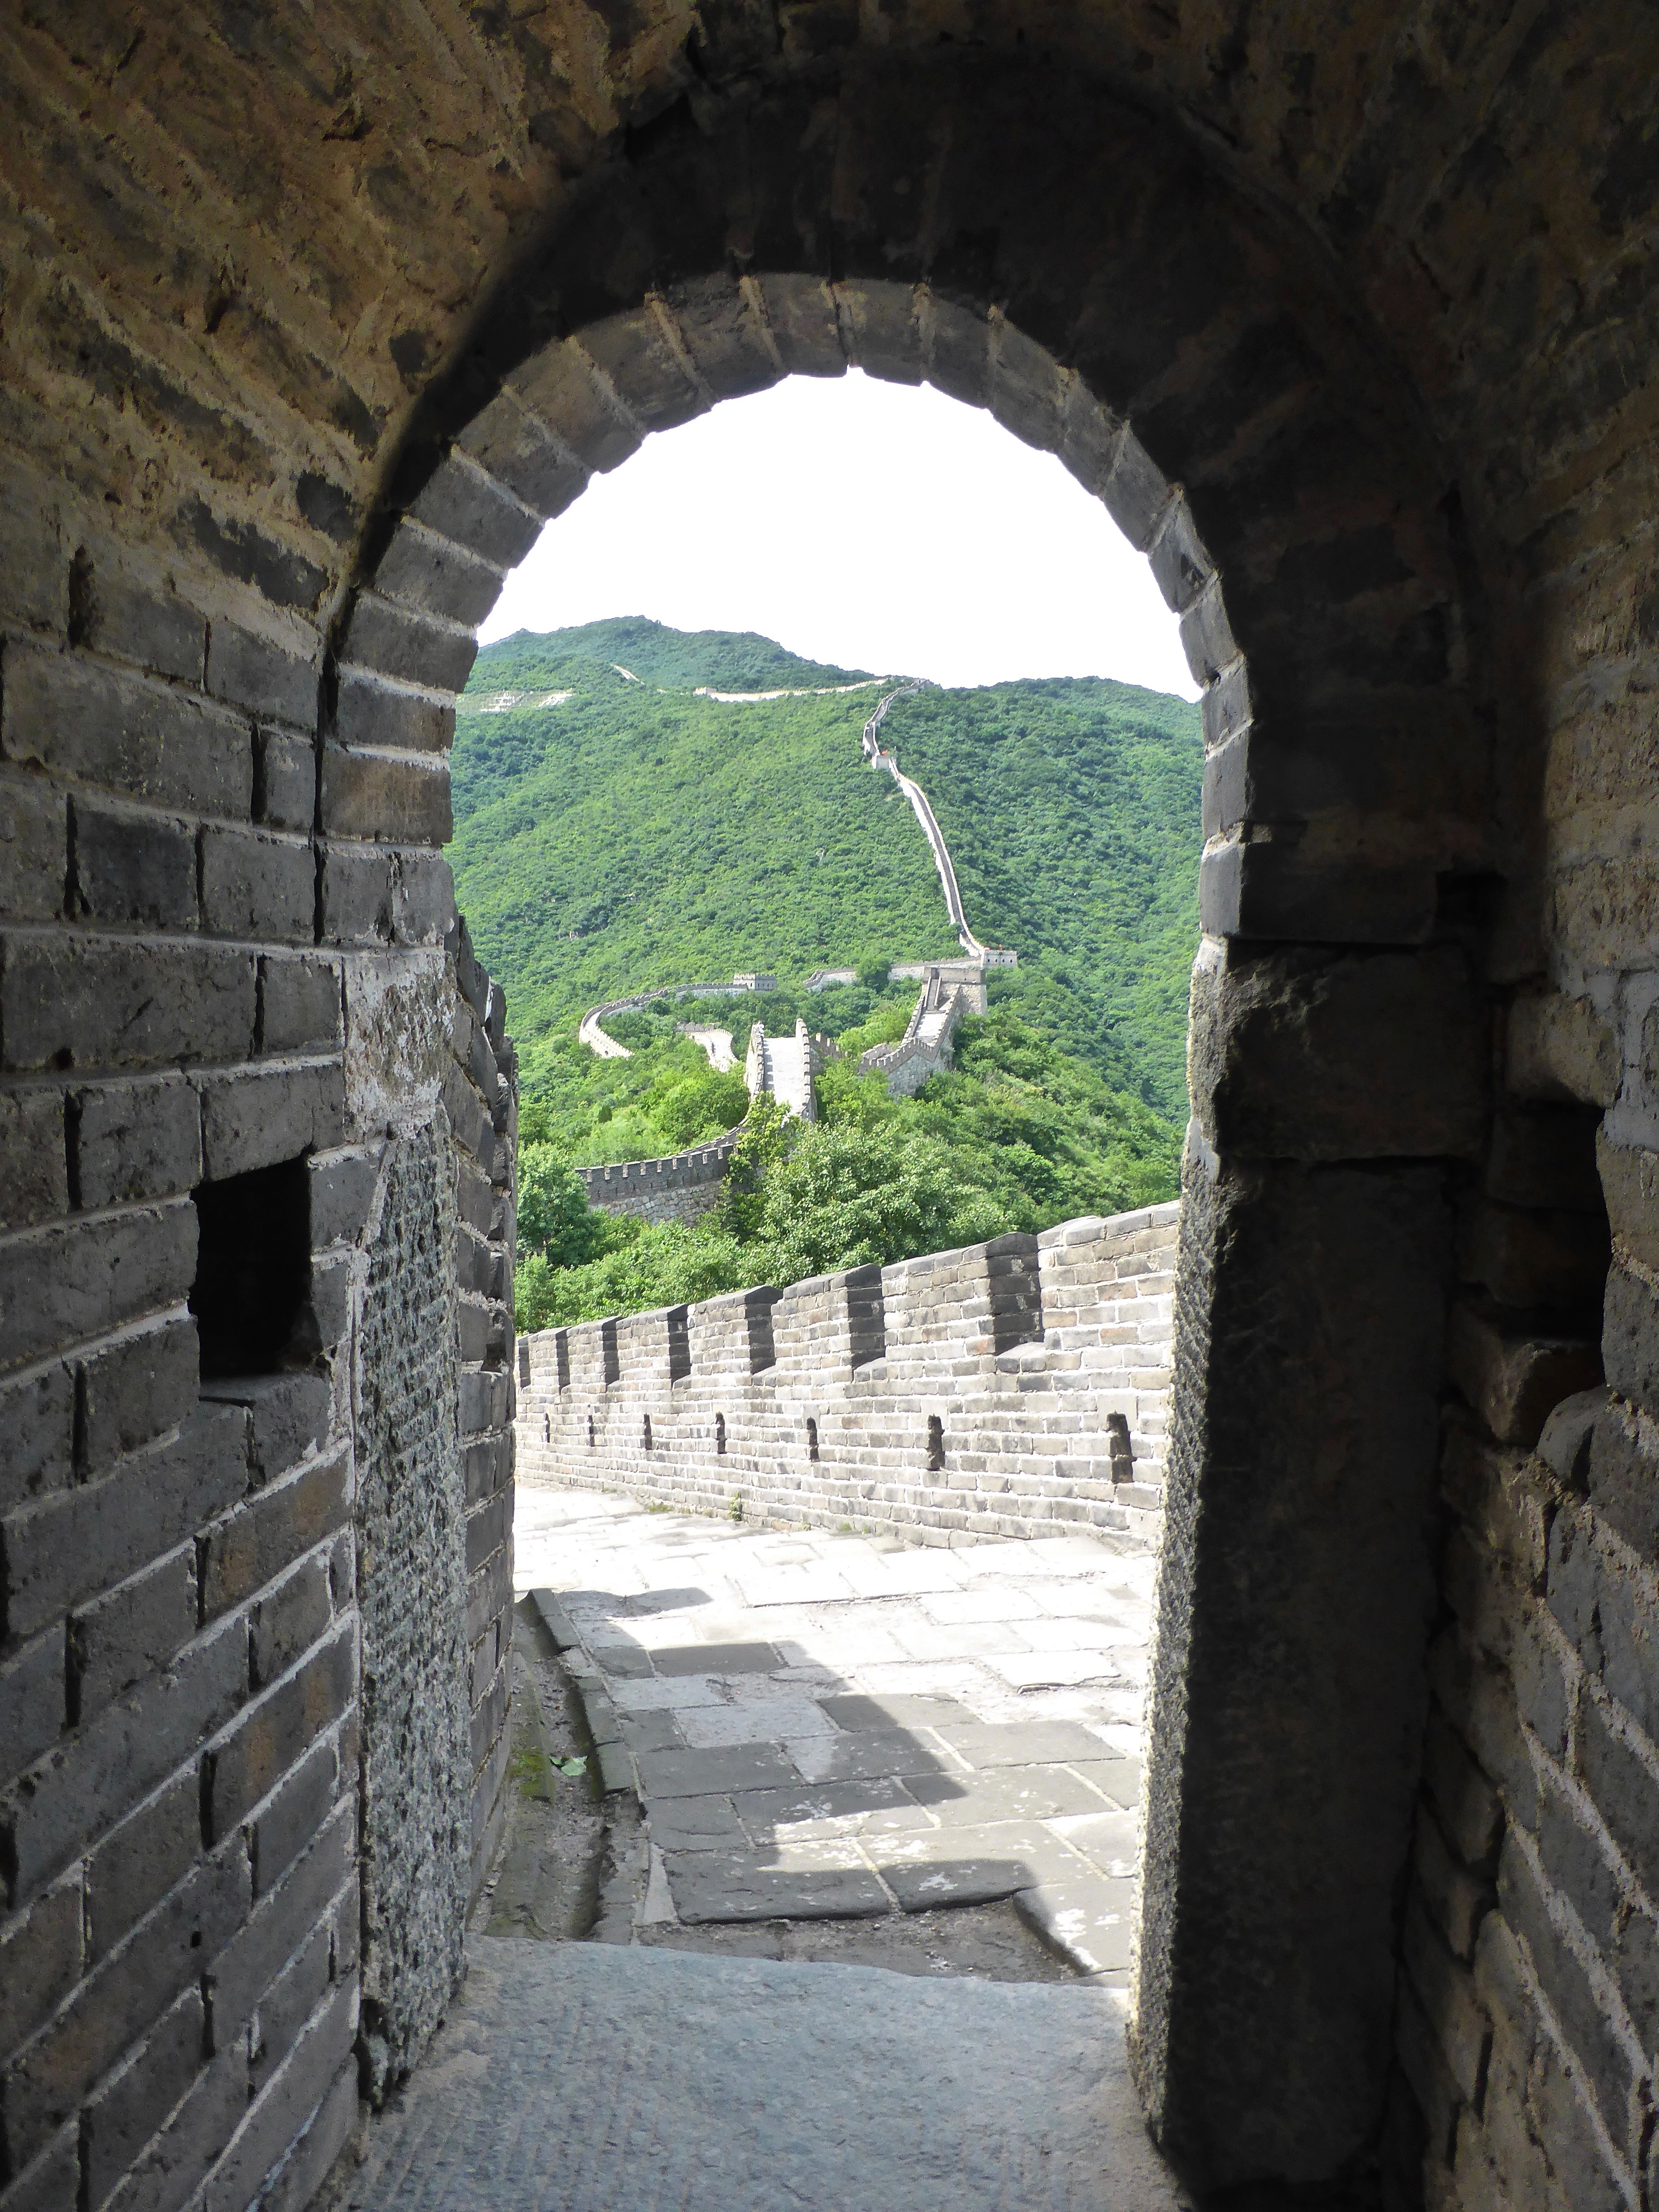
landscape, mountain, architecture, structure, wall, stone, monument, travel, arch, chinese, scenic, castle, ancient, landmark, historic, fortification, tourism, brick, great, ruins, monastery, great wall of china, history, wonder, famous, abbey, heritage, protection, border, middle ages, defense, aqueduct, ancient history